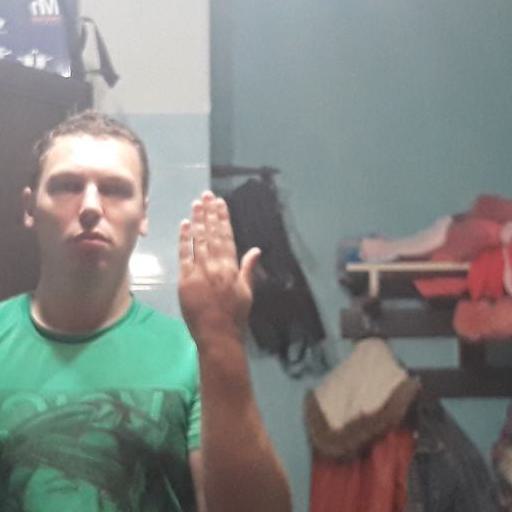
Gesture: stop_inverted